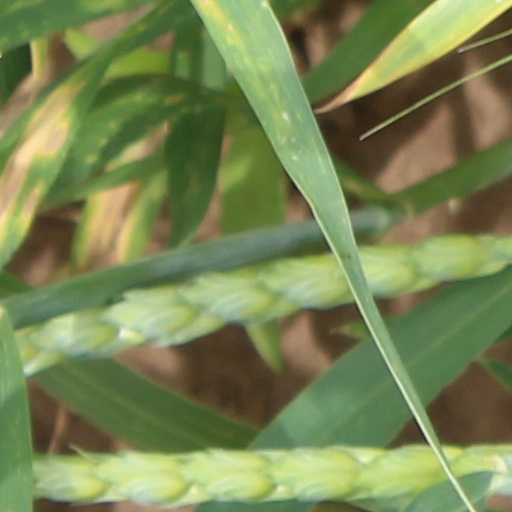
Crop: wheat